Louis-Jean Lévesque de Pouilly

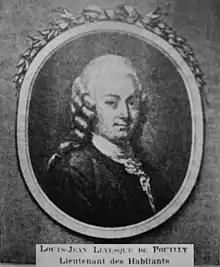

Louis-Jean Lévesque de Pouilly (1691, Reims - 1750, Paris) was a French philosopher. A member of the Académie des Inscriptions et Belles-Lettres, he founded the ESAD de Reims.